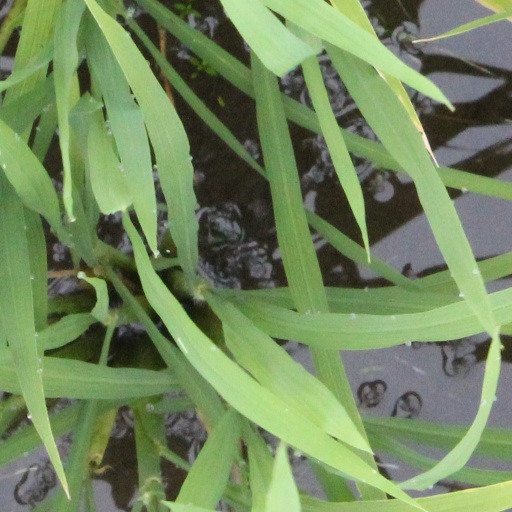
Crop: rice